Women in the military in the Americas

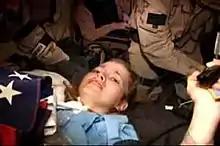
Jessica Lynch after being rescued in 2003

Records regarding American women serving in the Vietnam War are vague. However, it is recorded that 600 women served in the country as part of the Air Force, along with 500 members of the WAC, and over 6,000 medical personnel and support staff.